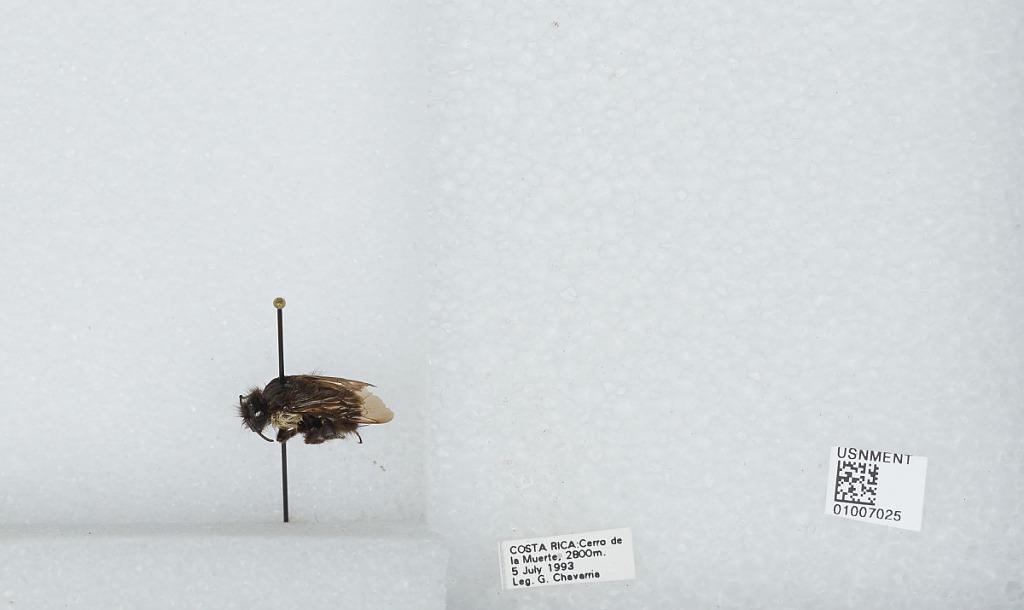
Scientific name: Bombus (Pyrobombus) ephippiatus (Say)
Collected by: G. Chavarria
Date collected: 1993-7-5
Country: Costa Rica
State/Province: San Jose
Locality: Cerro de la Muerte
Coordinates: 9.5583, -83.7239